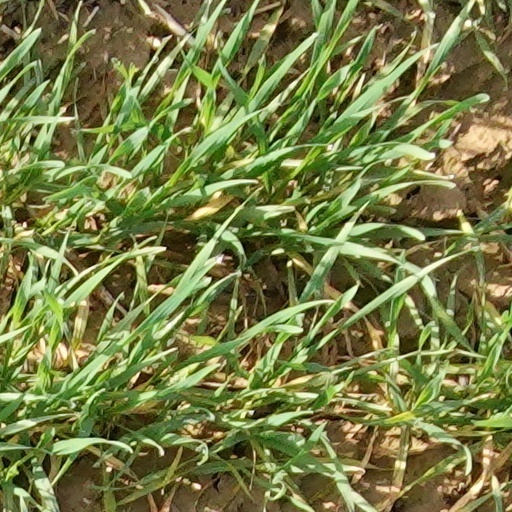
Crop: wheat